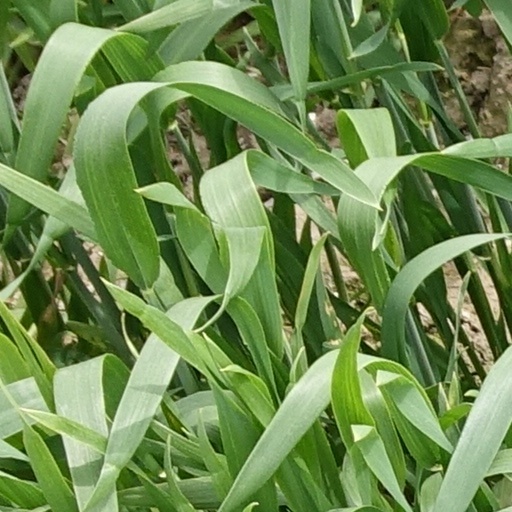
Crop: wheat